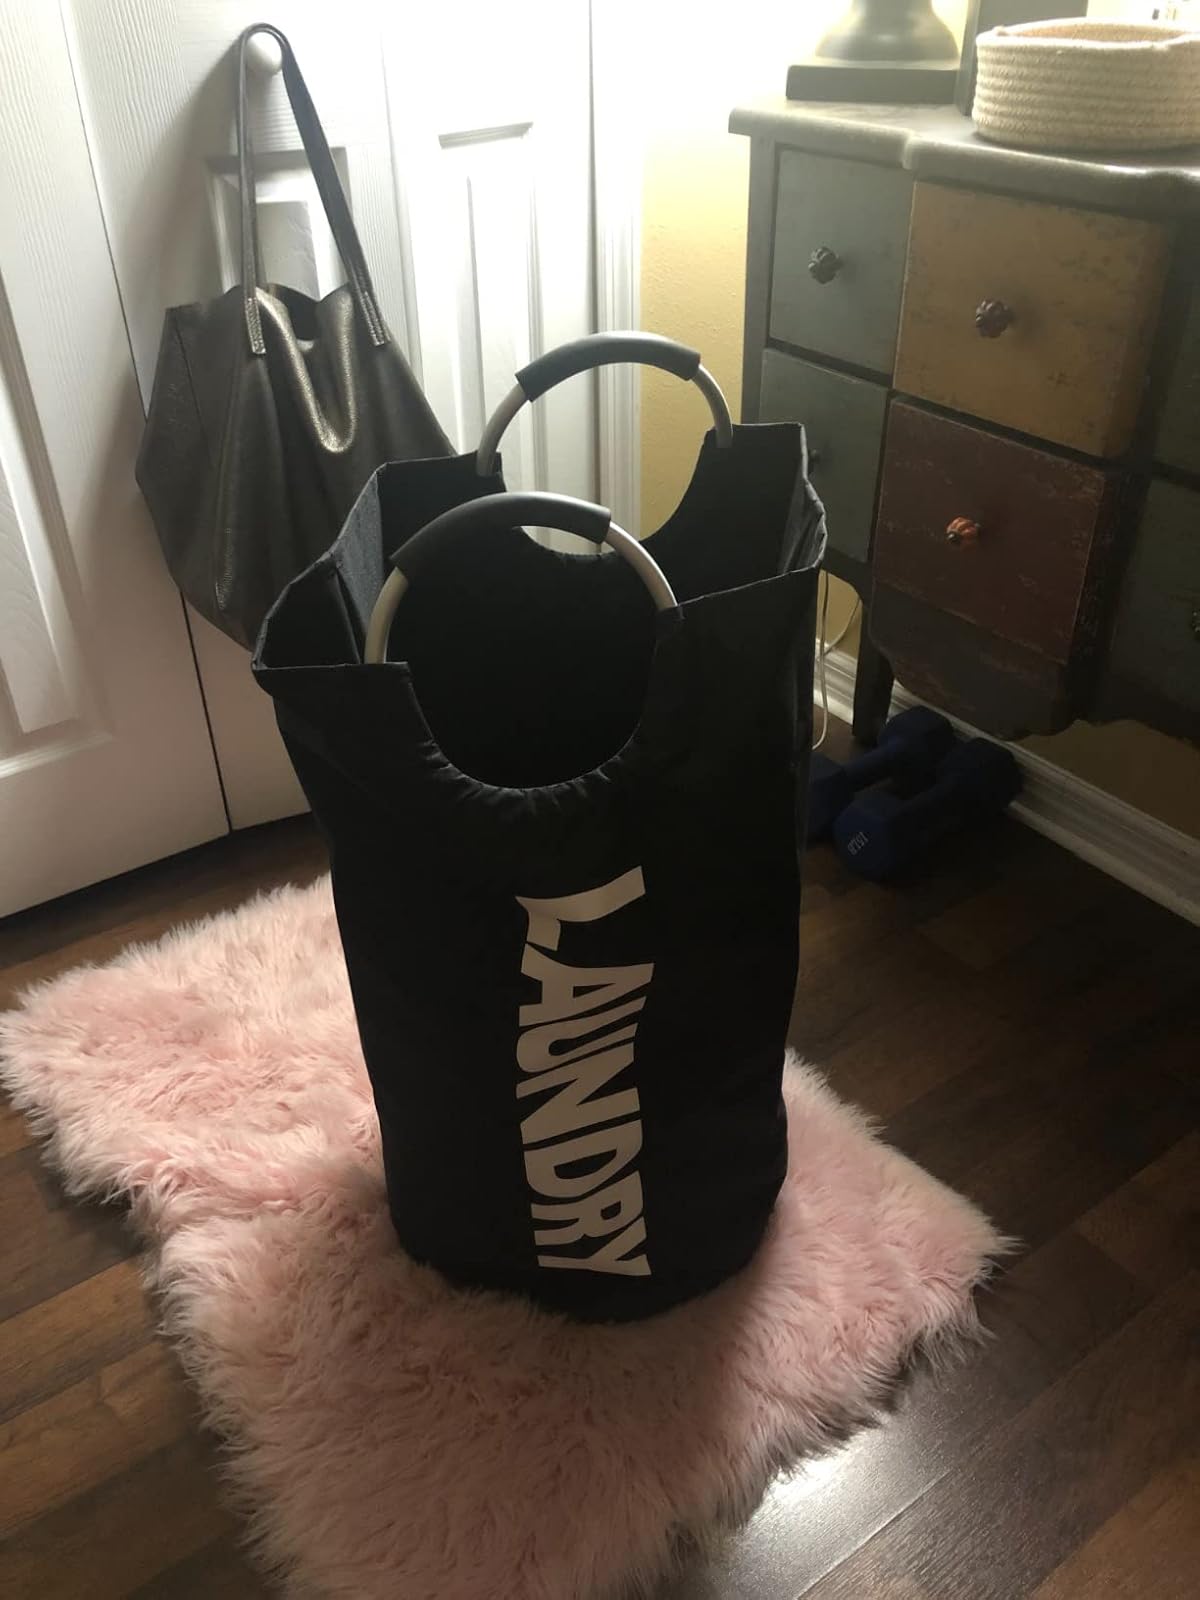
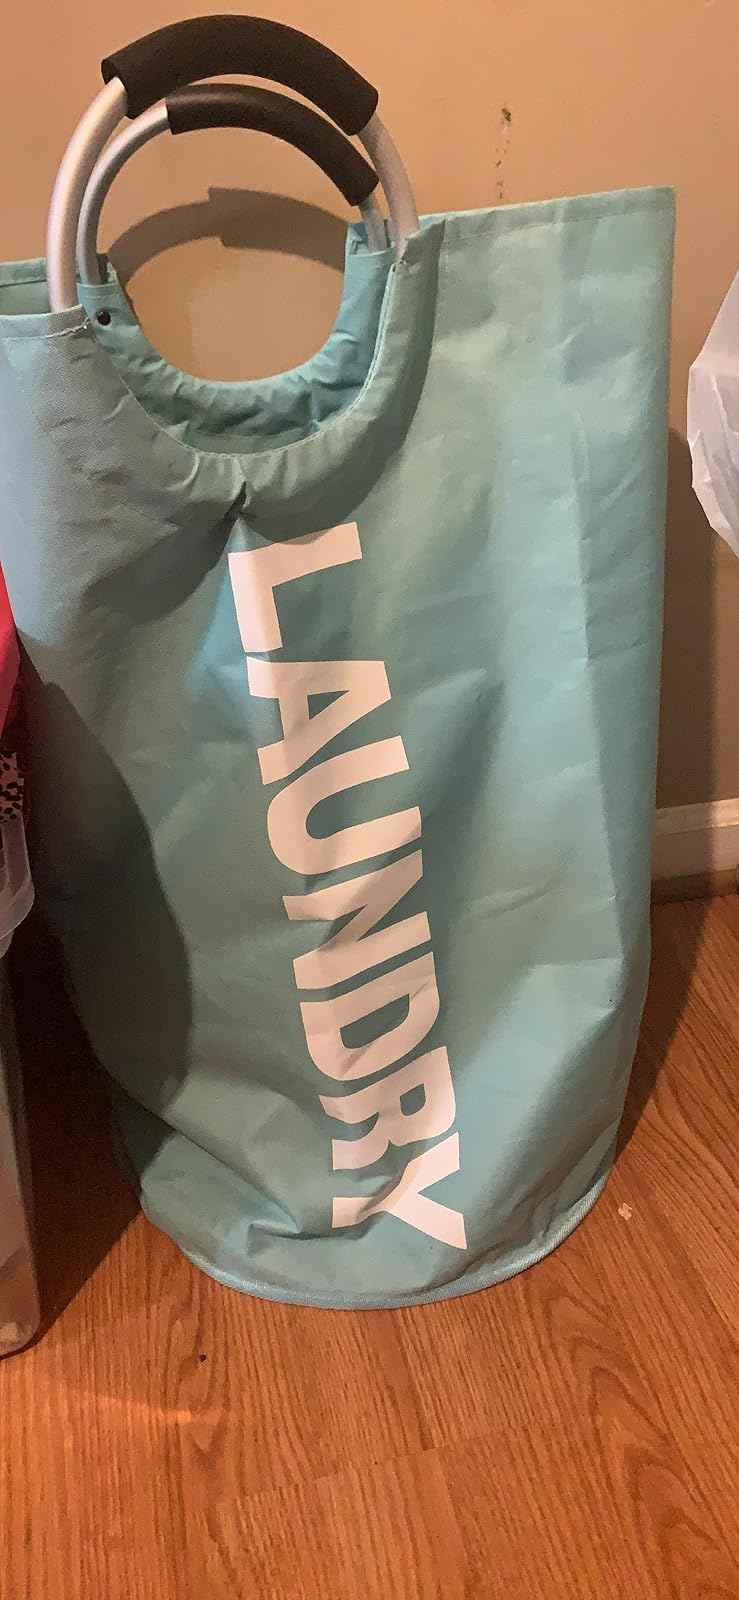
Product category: items_hamper
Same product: no